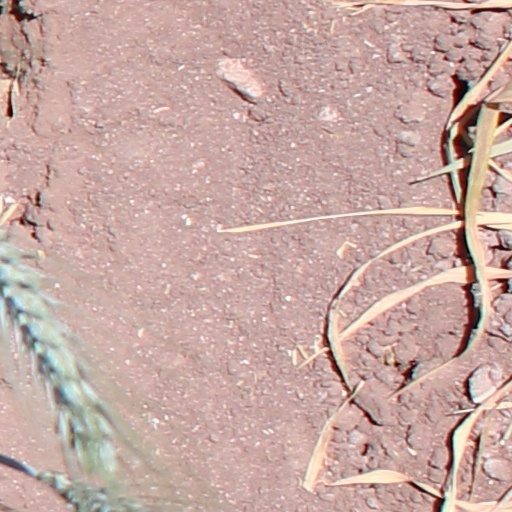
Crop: wheat